Nevertheless (band)

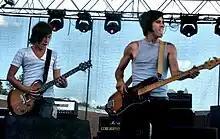
Nevertheless at Passionfest in 2007

Nevertheless, often abbreviated as NTL, was a Christian power pop band from Chattanooga, Tennessee. Their song, "Live Like We're Alive", reached the top 5 of the R&R Christian Rock Chart. Their song "The Real," was played on contemporary Christian music radio stations, peaking in the Top 10 on radio stations throughout the United States. The band has toured with many other contemporaries from the Christian rock scene.